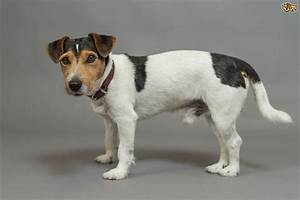
Label: cane